2022 Winter Olympics

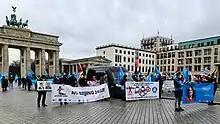
Demonstration of Tibetans and Uyghurs in front of the Brandenburg Gate in Berlin against the Olympic Games in Beijing 2022

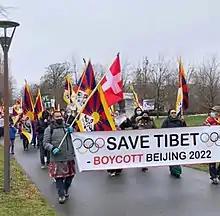
Protest by Tibetan independence groups against Chinese Winter Olympics (2022) held in Lausanne at the headquarters of the IOC

During the bidding process, critics questioned the Beijing bid, arguing that the proposed outdoor venue sites do not have reliable snowfall in winter for snow sports. Concerns have been raised that snow may need to be transported to the venues at great cost and with uncertain environmental consequences.